Australia–Uruguay football rivalry

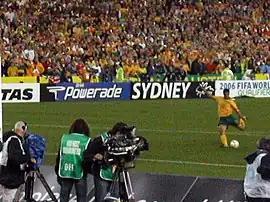
Aloisi taking the penalty that secured the victory over Uruguay and Australia's place in the 2006 World Cup

The Australia–Uruguay association football rivalry is a historical rivalry between the Australian and Uruguayan national teams that dates back to 1974 when Uruguay travelled to Australia for a 2-game series before Australia departed for the 1974 FIFA World Cup. Despite Australia performing well in both matches, they were marred with foul play by the Uruguayans, which left Australian forward Ray Baartz suffering a stroke after having his carotid artery damaged following an incident with Luis Garisto. The incident caused Baartz to miss the World Cup and retire from the game for health concerns. Between 2001 and 2005 the rivalry would come to the forefront of Australian and Uruguayan relations as both nations played each other in consecutive FIFA World Cup play-off matches. Uruguay would win the 2001 play-offs for the 2002 FIFA World Cup, whilst Australia would win the 2005 play offs for the 2006 FIFA World Cup, which has been called the best moment in Australian sporting history as Australia qualified for the World Cup finals for the first time in 32 years. To date, the two nations' women's national teams are yet to play each other.